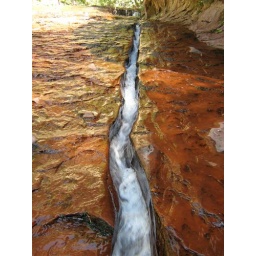
A crack in the river bed